Describe the emotion expressed in this image:  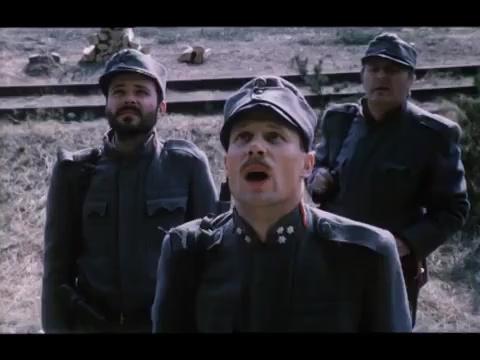
This person displays Pain, valence and arousal with low intensity.